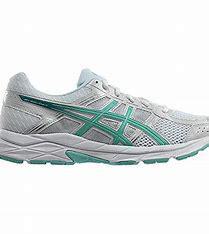
Brand: Asics
Model: Gel Contend 4